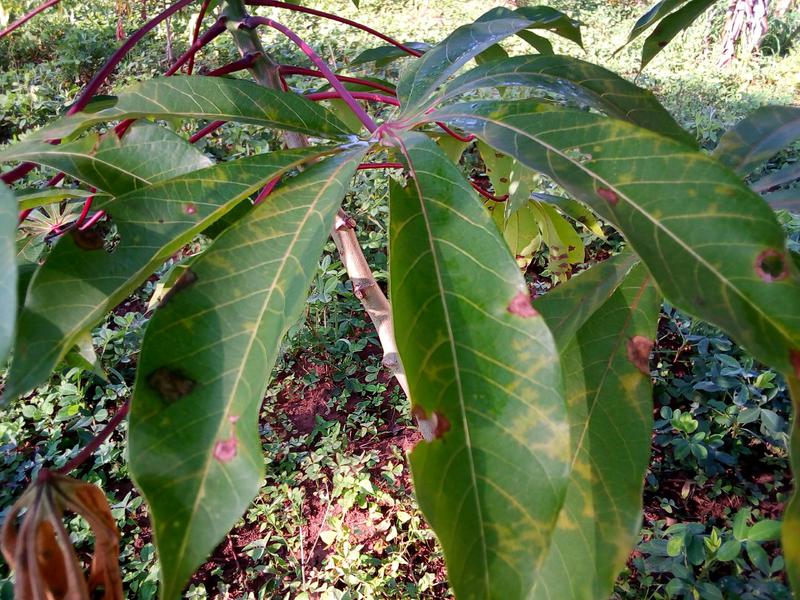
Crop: cassava
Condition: brown_streak_disease